Franklin Avenue (Los Angeles)

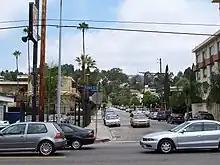
View along Franklin Avenue, Los Angeles, California

Franklin Avenue is a street in Los Angeles. It is the northernmost thoroughfare in Hollywood, north of Hollywood Boulevard, and the southern border of the Hollywood Hills. It is the center of the neighborhood of Franklin Village.